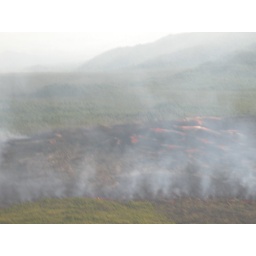
red hot rock face due to heat from below